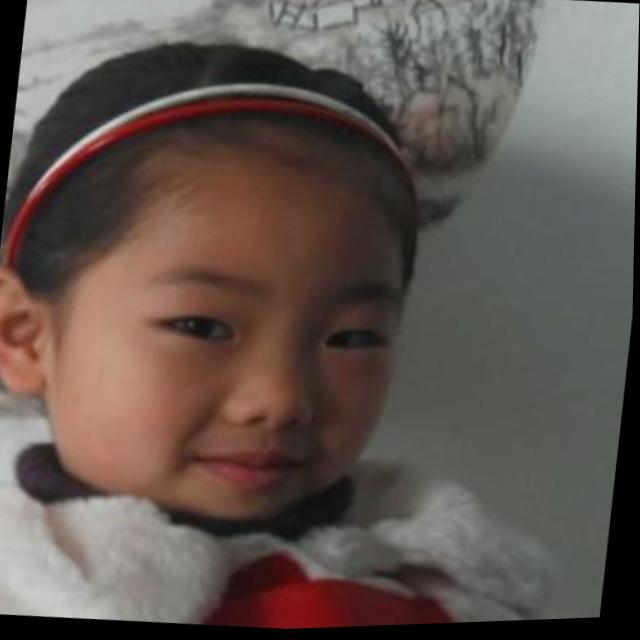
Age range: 0-12